Colleen Cannon

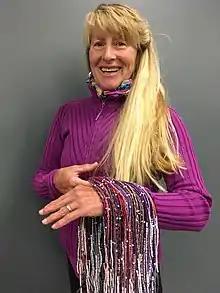
Colleen Cannon

Colleen Cannon (born 1960) is a female pioneer of the sport of triathlon, competing from 1981-1992 and winning multiple races including the World Triathlon Championship in 1984. After she retired from competition, she formed a women’s adventure retreat company called Women's Quest, which focuses on exercise and outdoor activities to empower women.